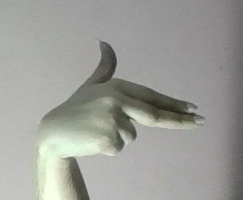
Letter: ghain